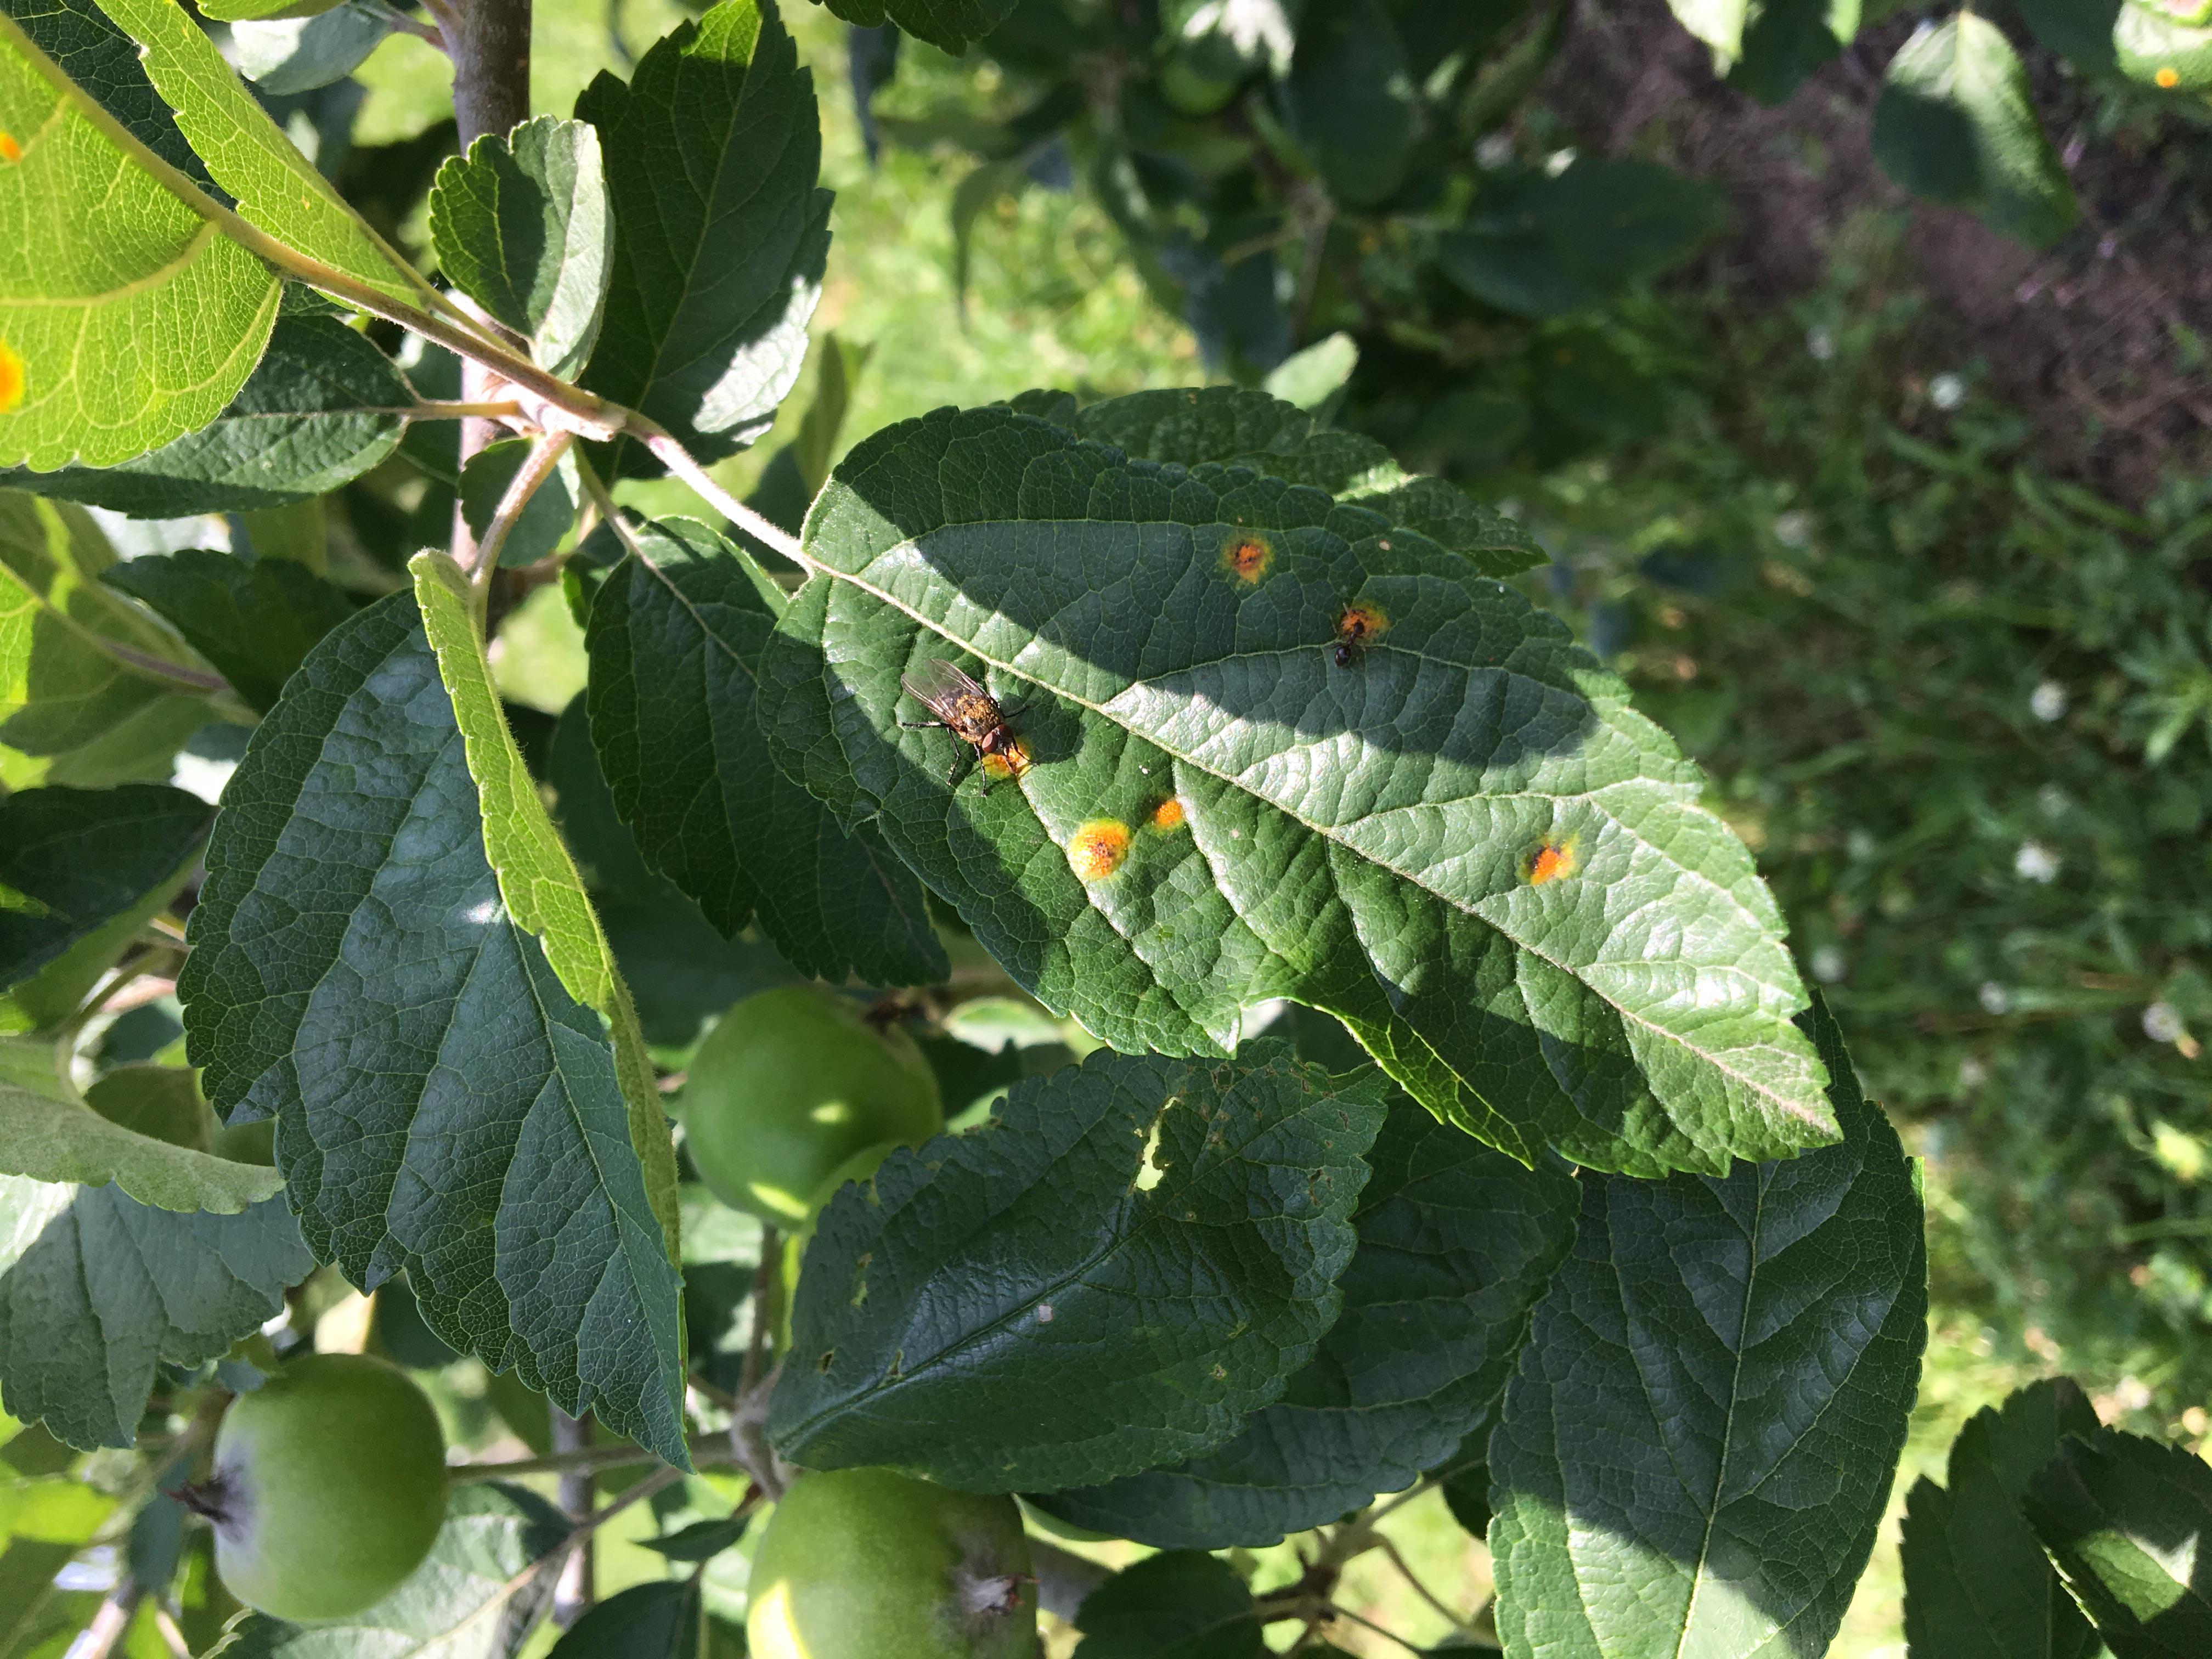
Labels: rust